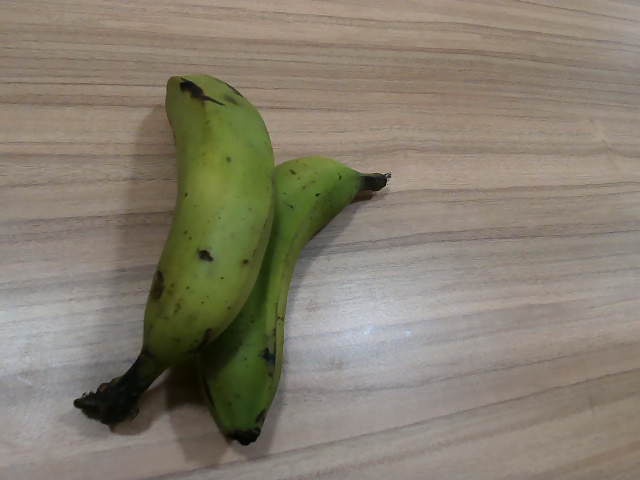
Label: Raw_Banana